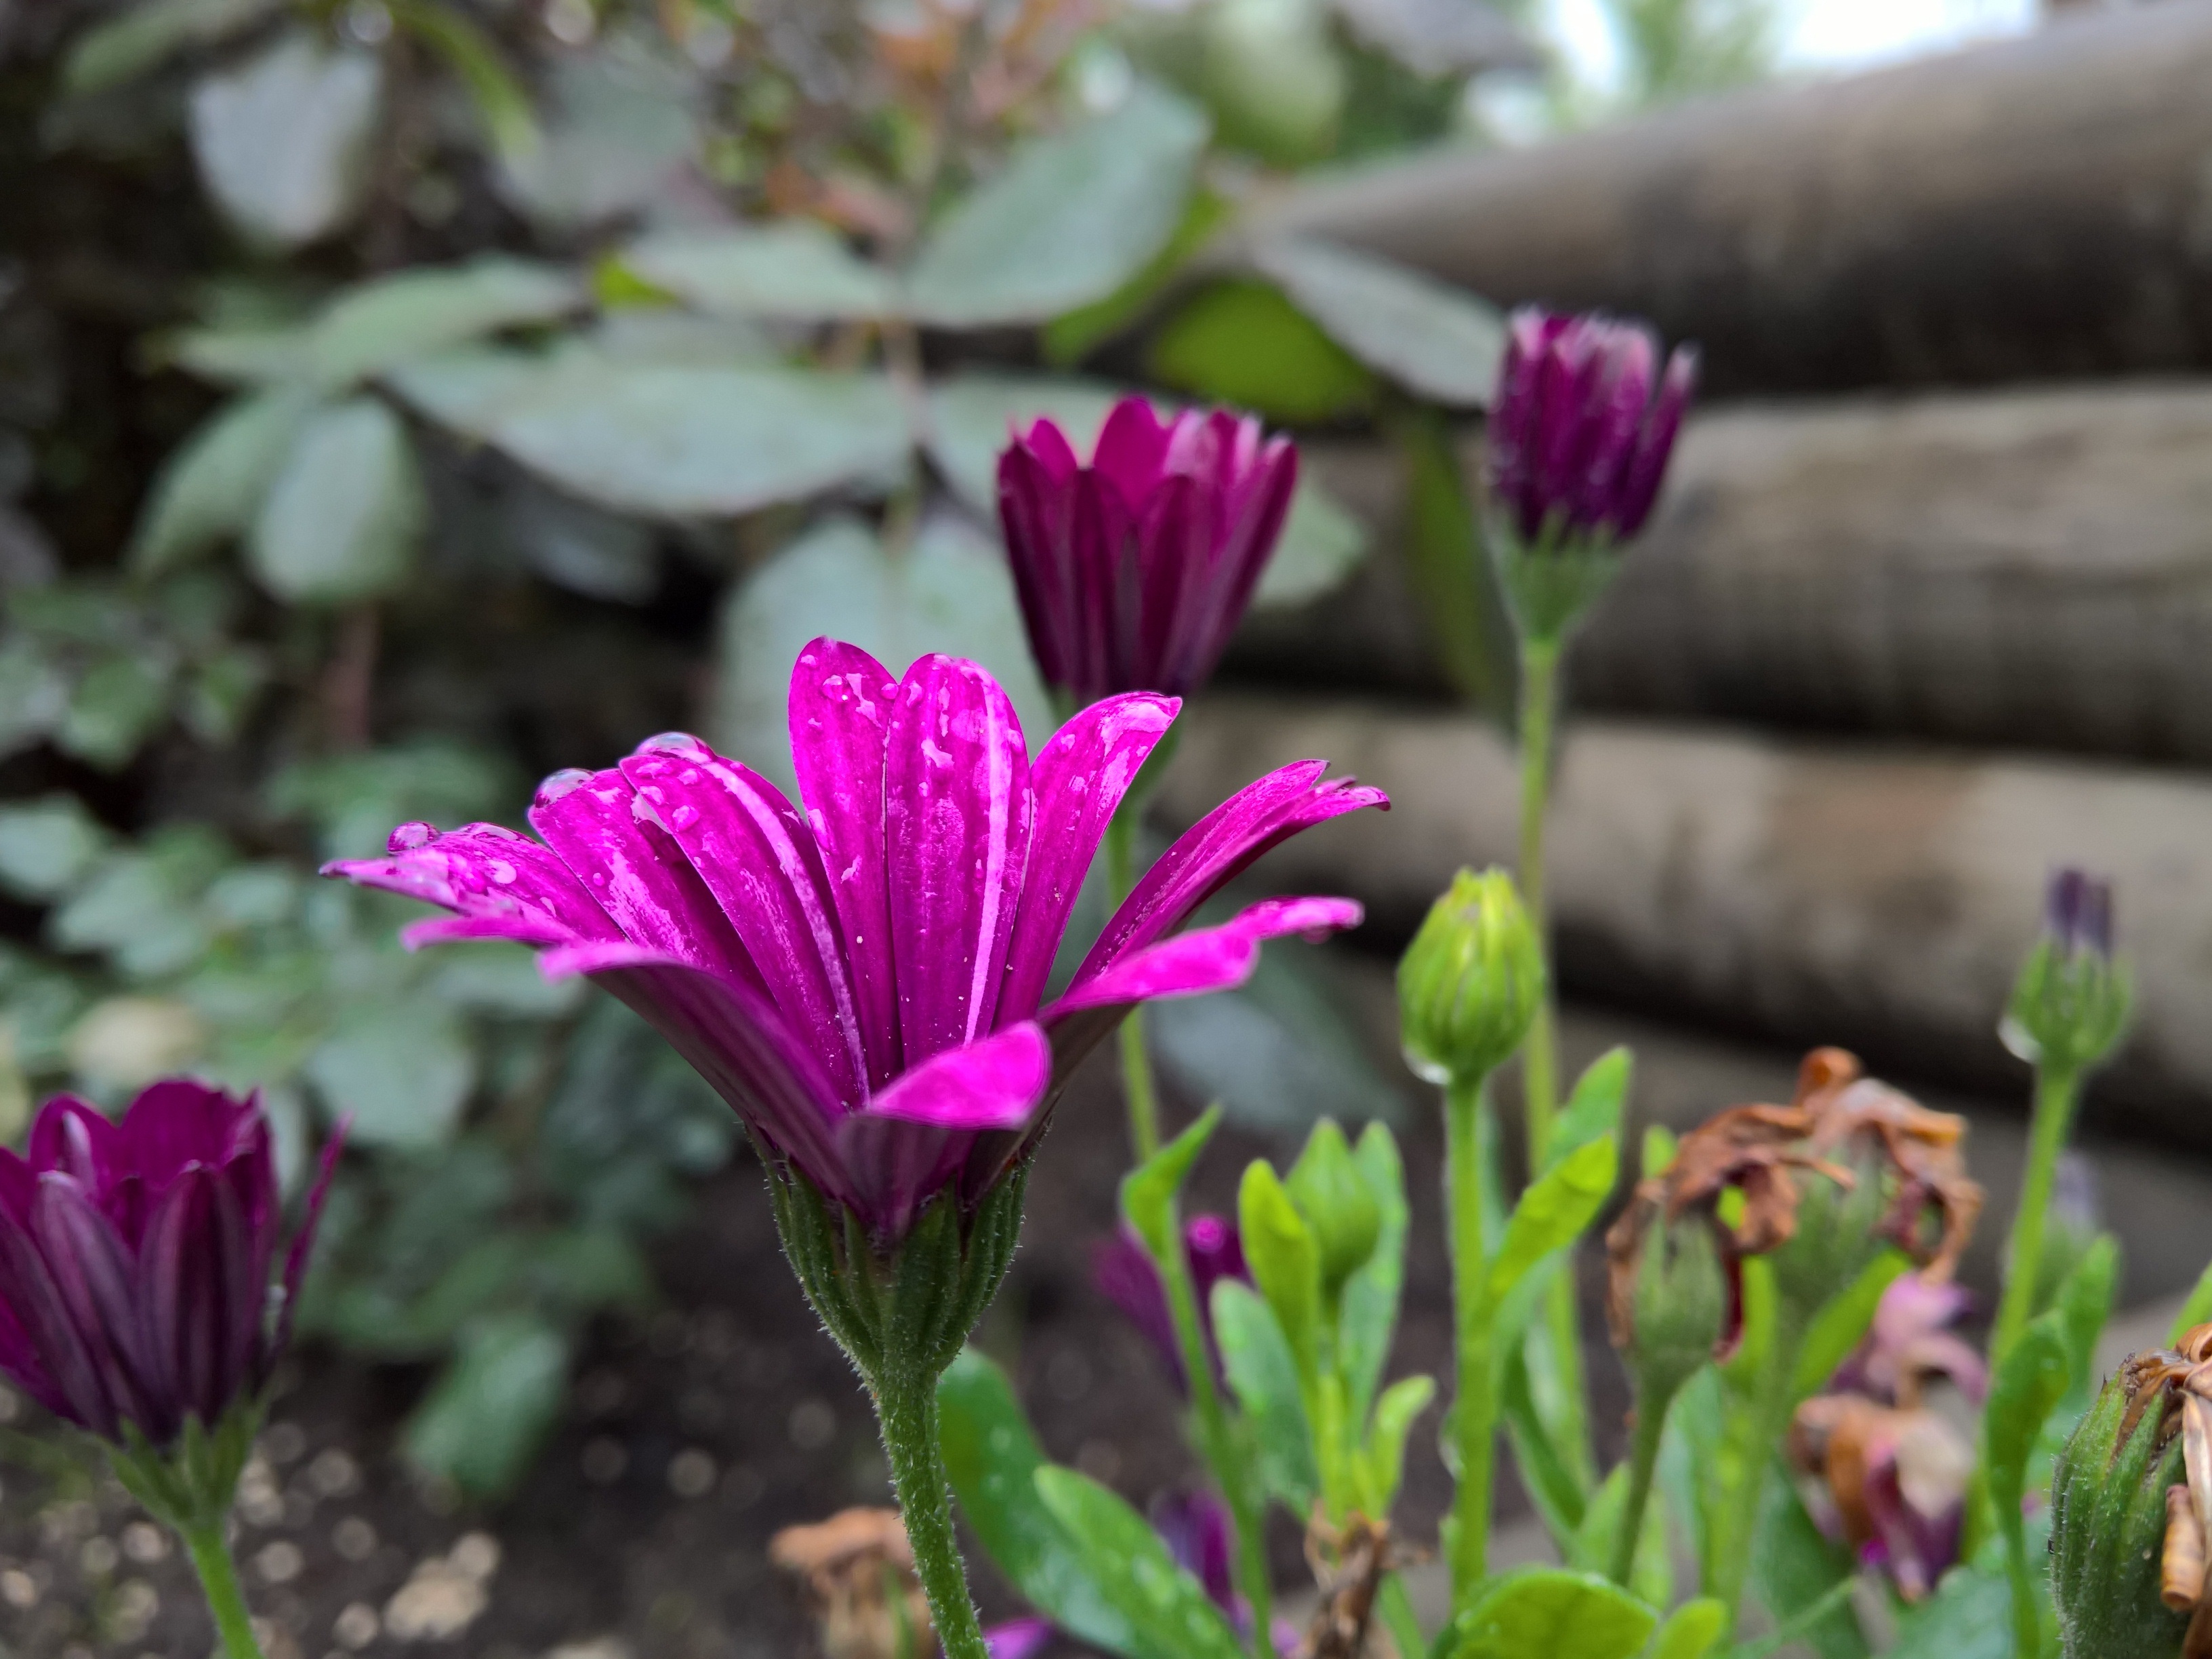
blossom, plant, rain, flower, purple, petal, botany, garden, flora, wildflower, drops, purple flower, flowering plant, rain drops, land plant